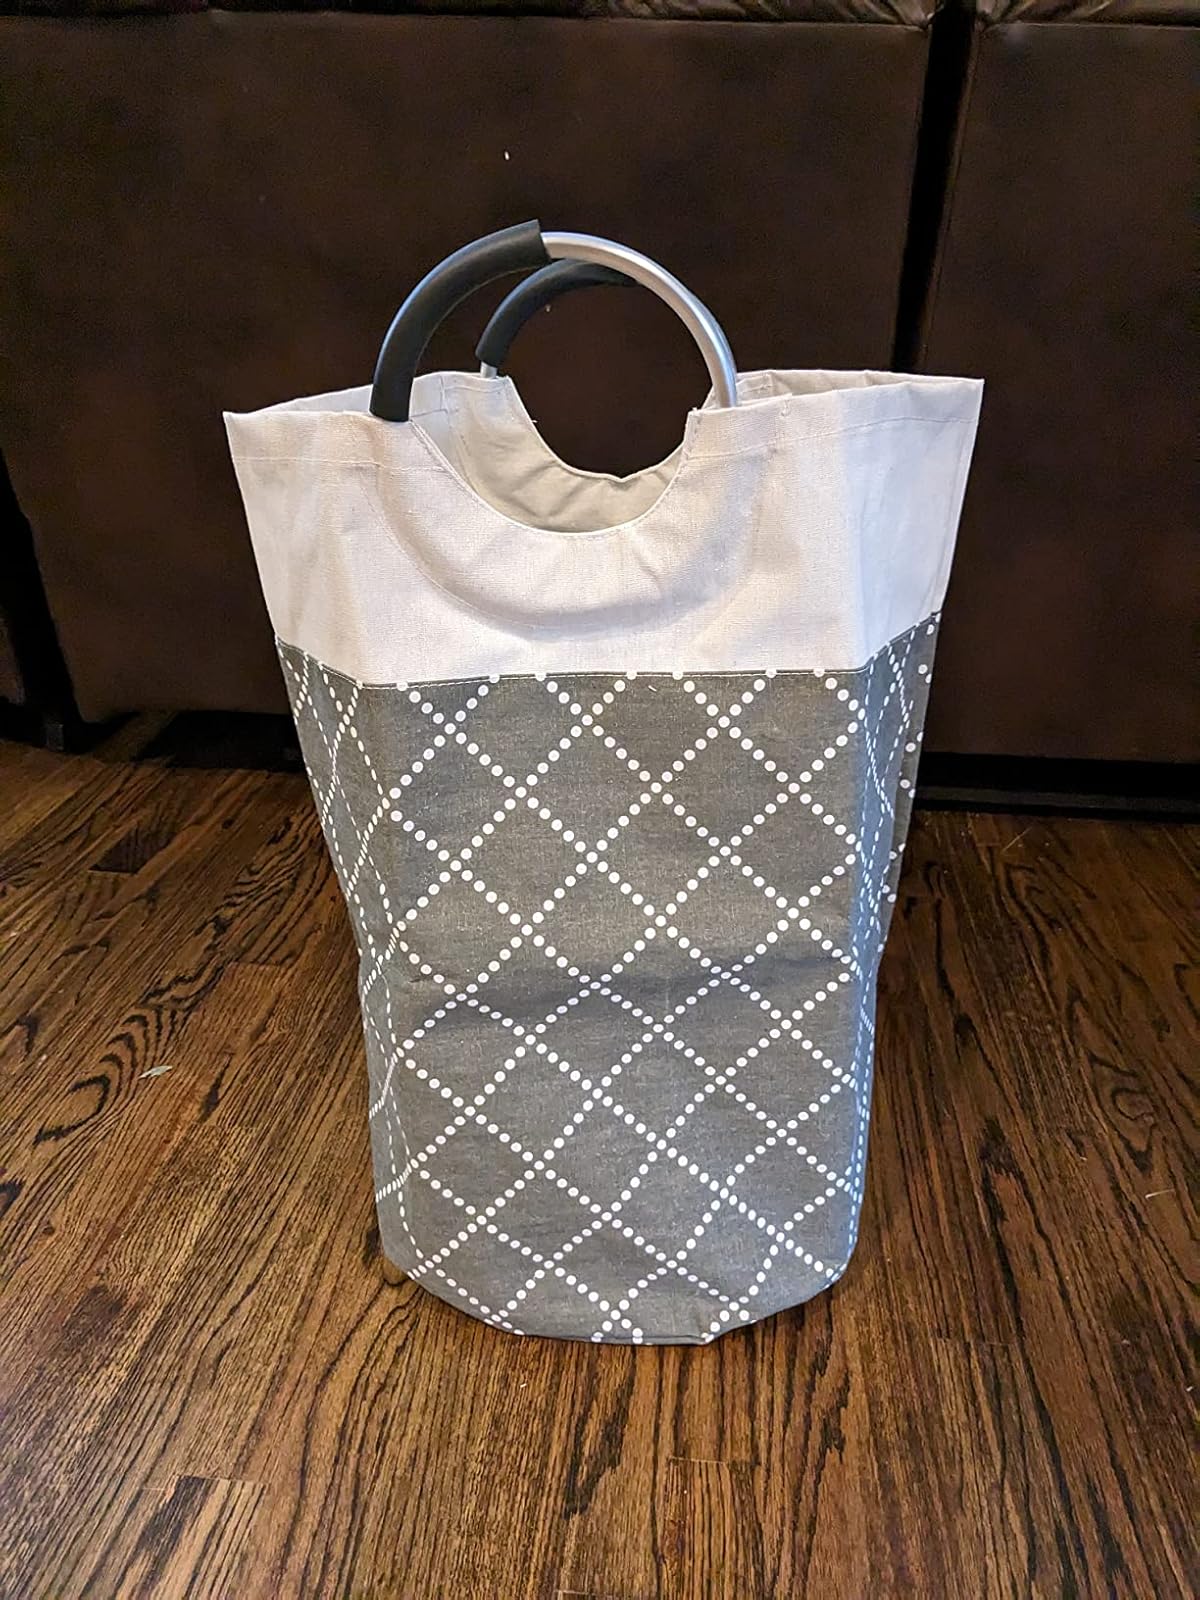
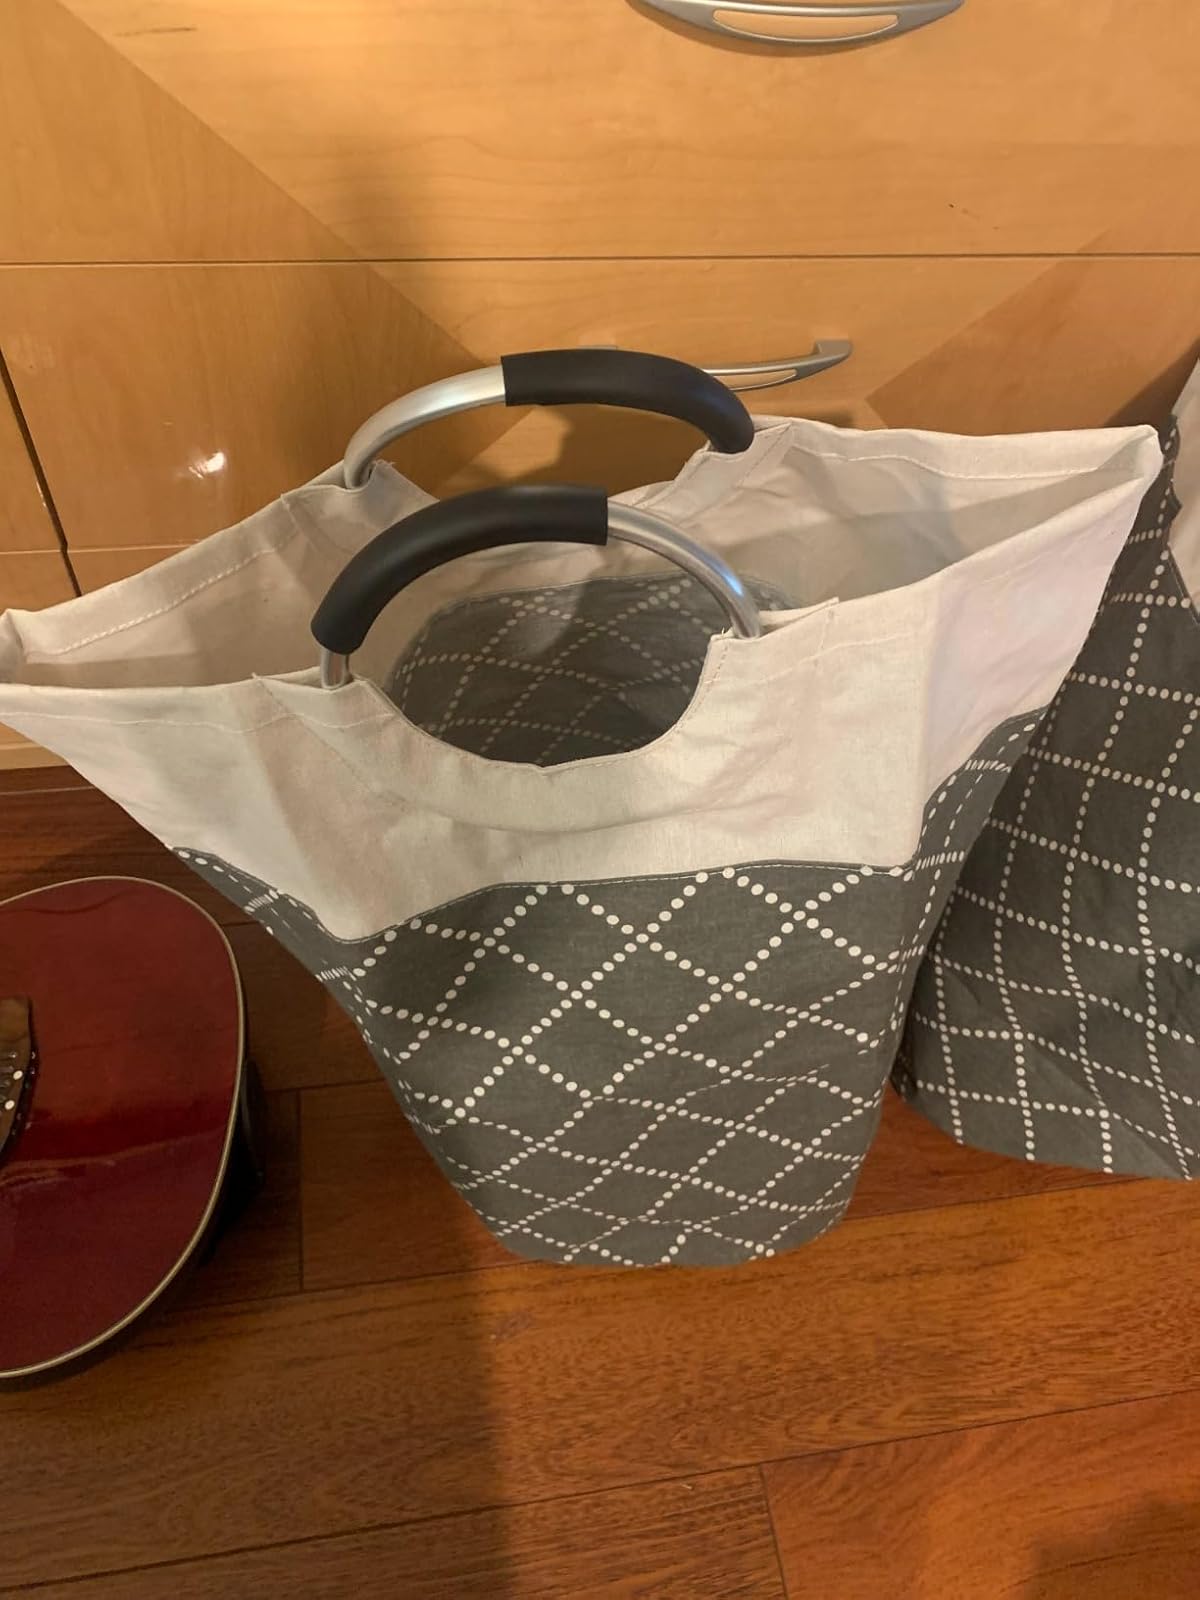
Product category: items_hamper
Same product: yes